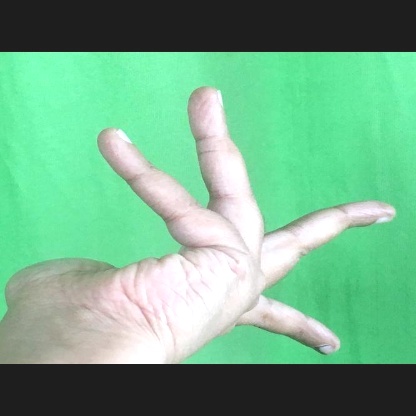
Mudra: Alapadmam